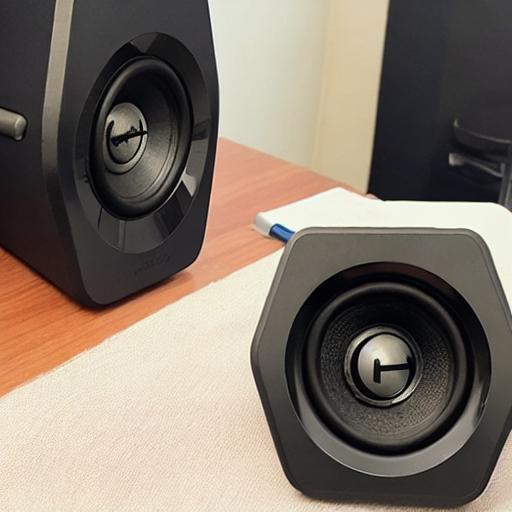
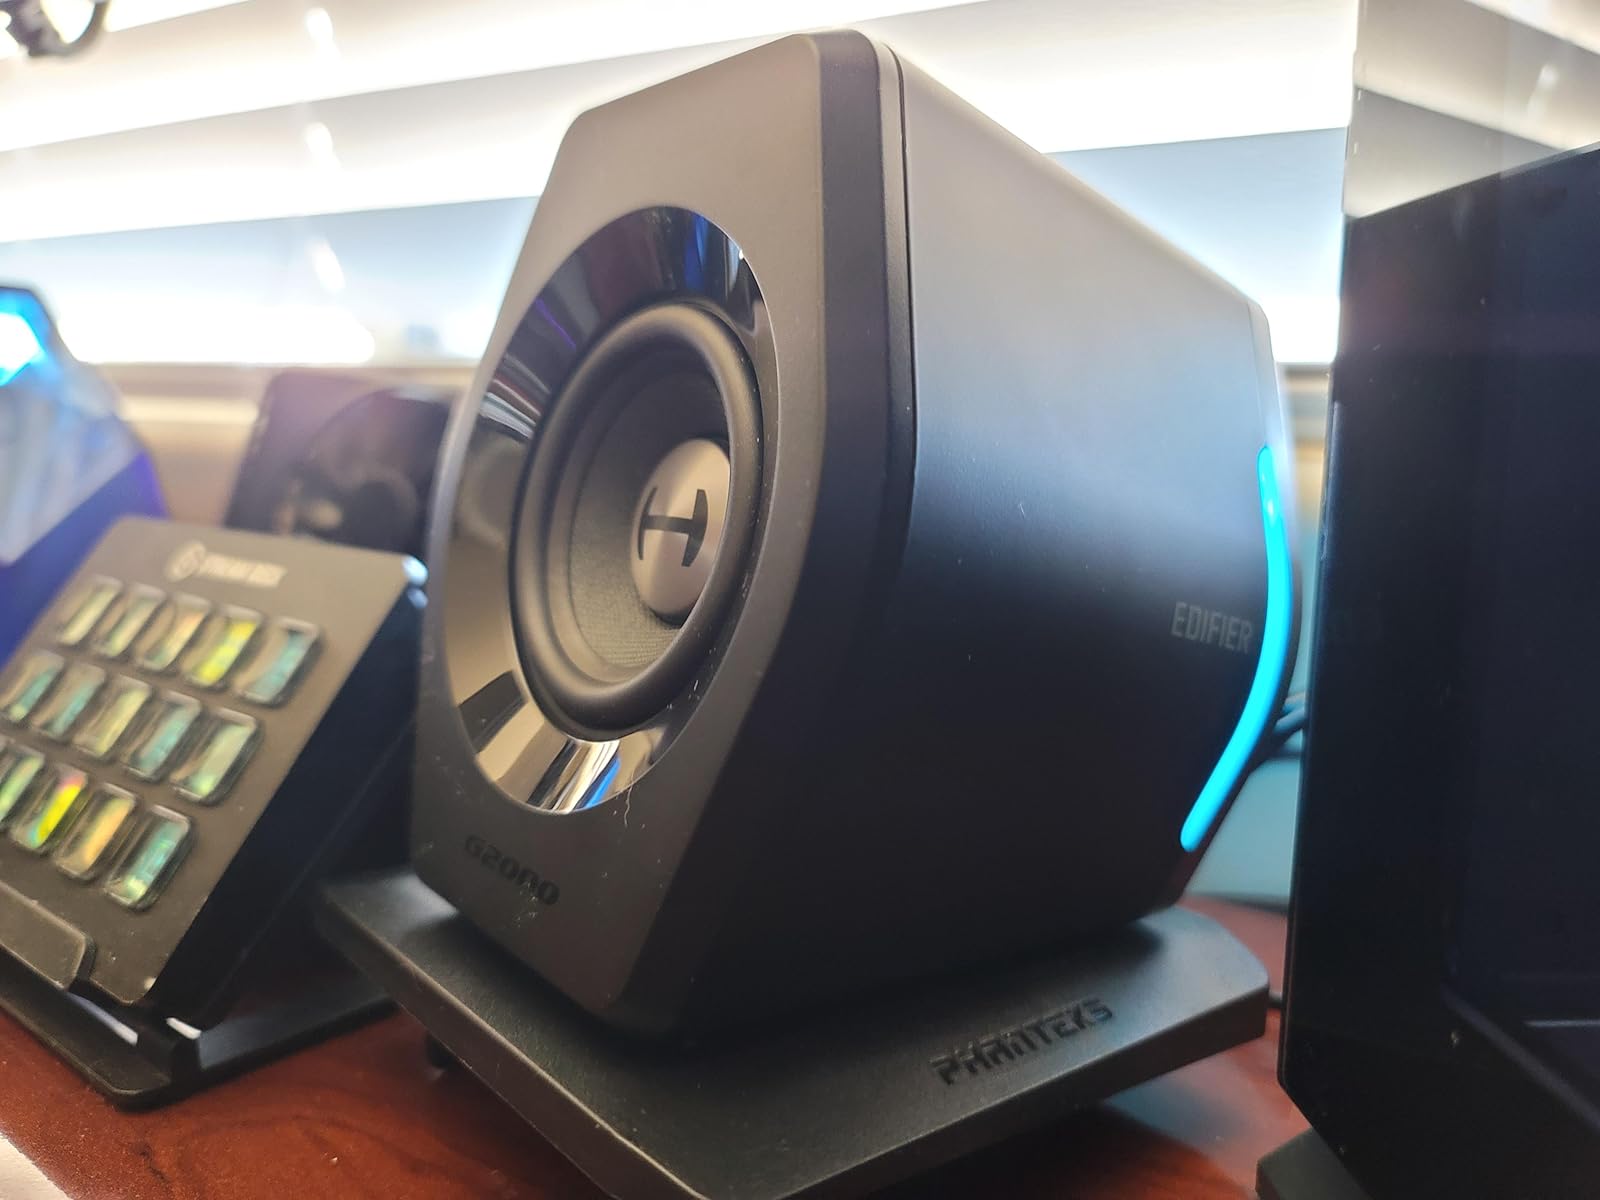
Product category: speaker
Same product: no